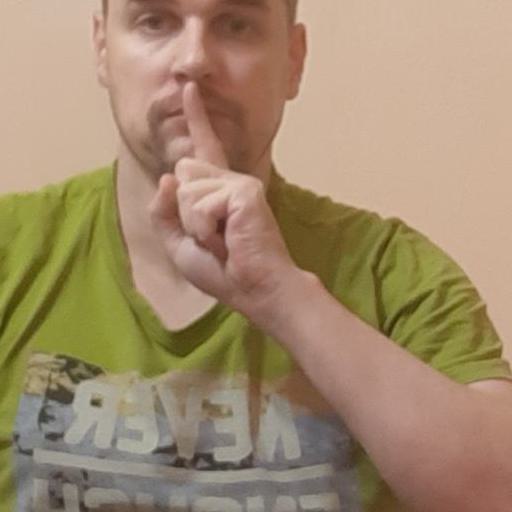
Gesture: mute